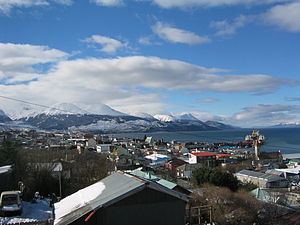
Ildlandet
Ushuaia om foråret
Ildlandet er en arkipelag i den sydlige spids af Sydamerika med et areal på 73.753km². Ildlandet blev 1881 delt mellem Argentina og Chile. Ildlandet er adskilt fra det sydamerikanske fastland af Magellanstrædet.